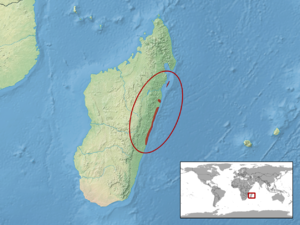
Phelsuma ravenala est une espèce de geckos de la famille des Gekkonidae.